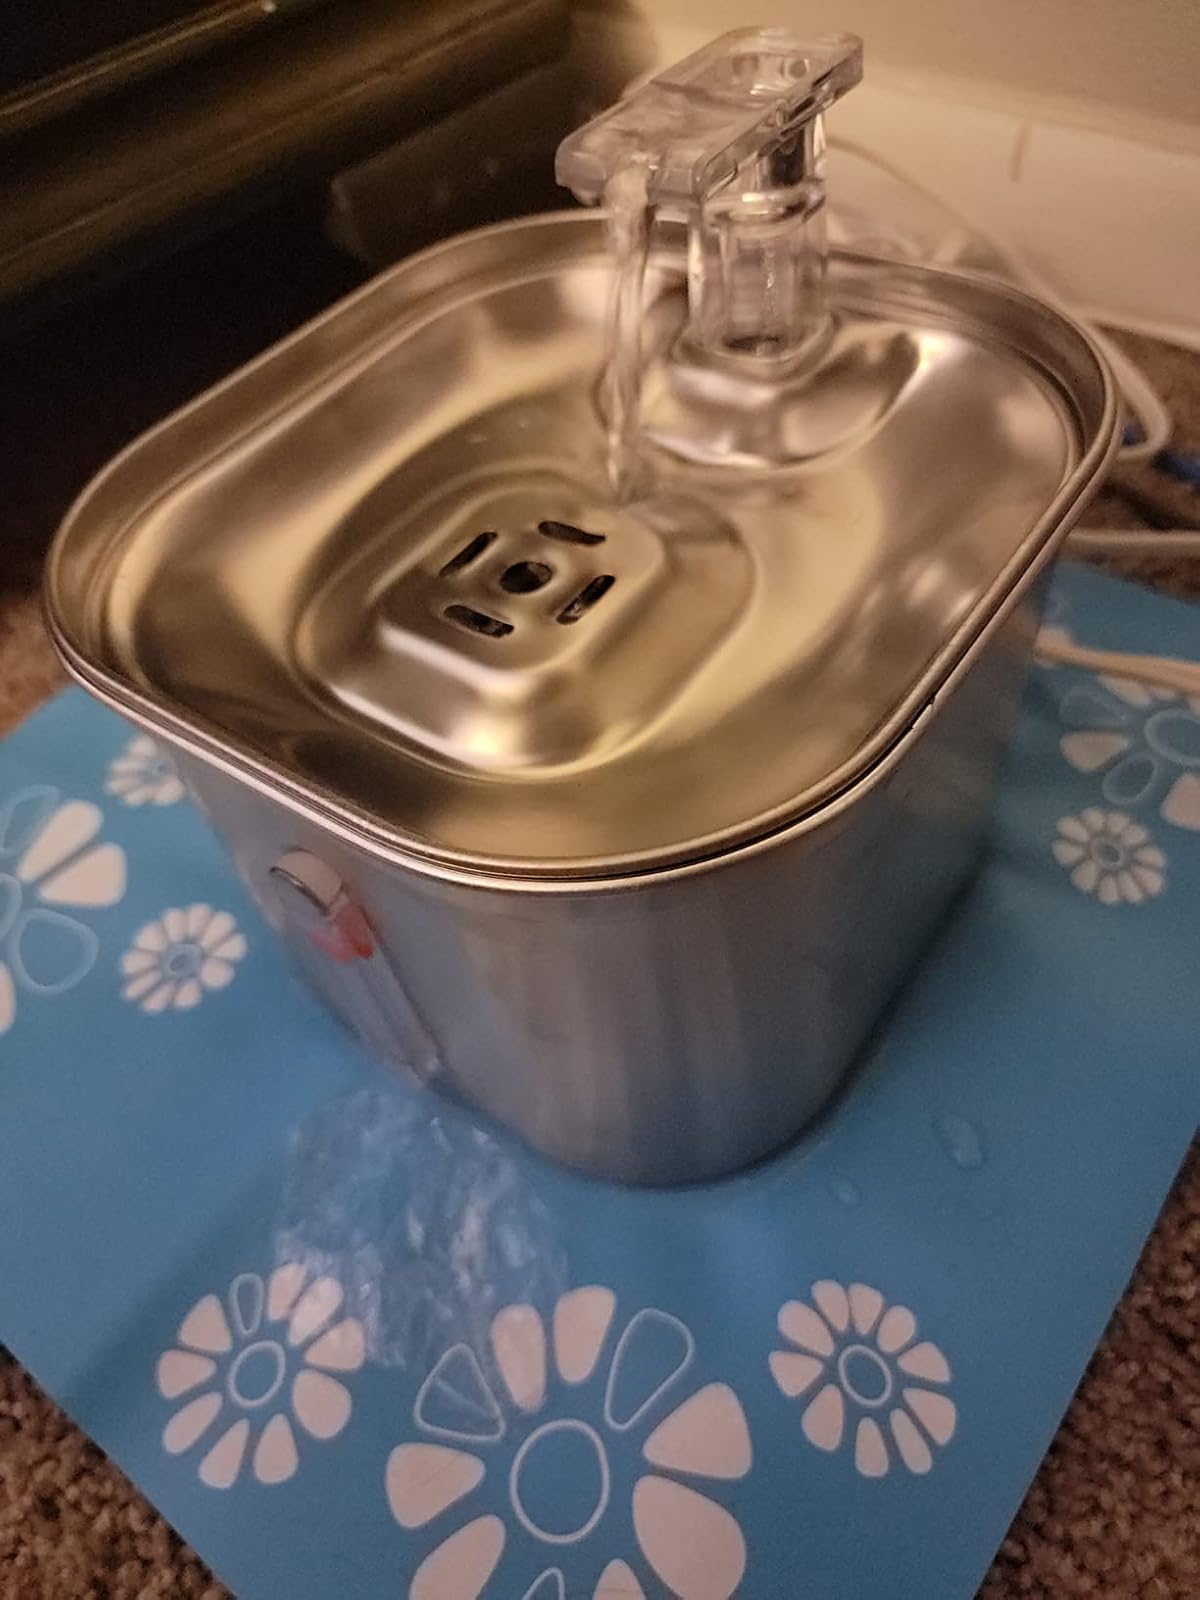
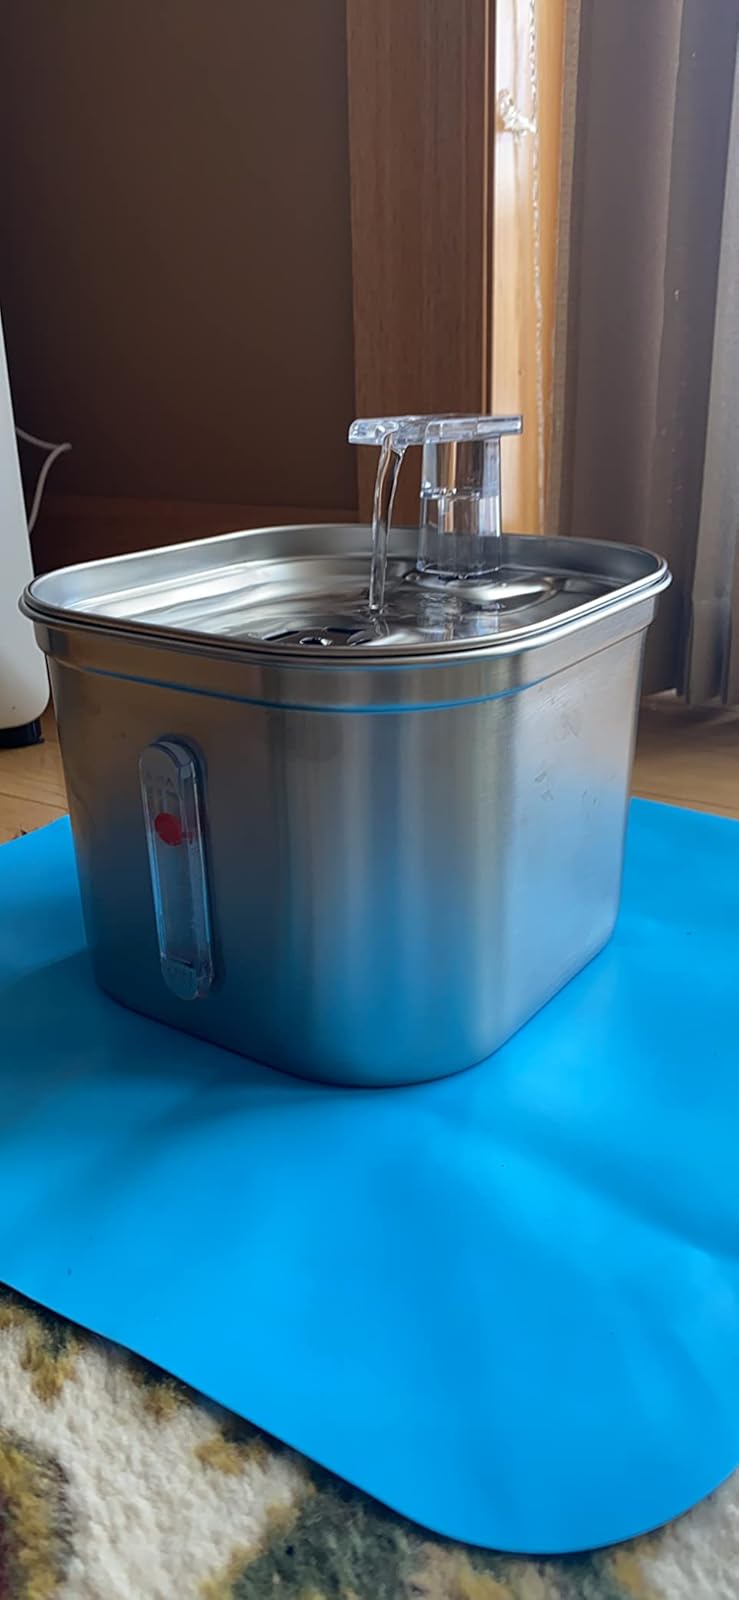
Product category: items_bowl
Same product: yes